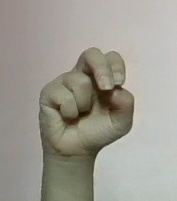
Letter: gaaf